The Portico Library

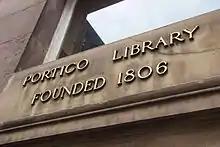
The sign above the entrance to the library

The library was established as a result of a meeting of Manchester businessmen in 1802 which resolved to found an "institute uniting the advantages of a newsroom and a library". A visit by four of the men to the Athenaeum in Liverpool inspired them to achieve a similar institution in Manchester. Money was raised through 400 subscriptions from Manchester men and the library opened in 1806.